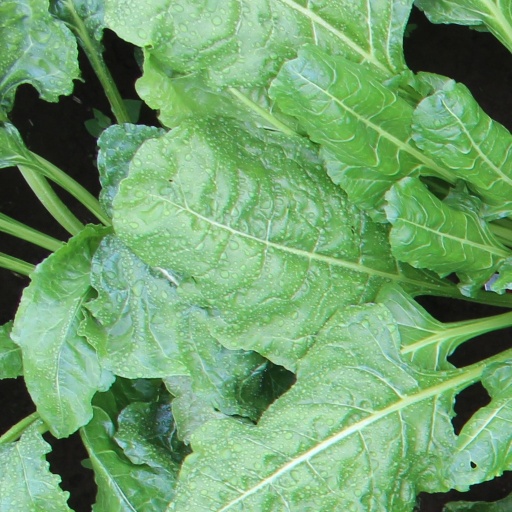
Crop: sugar beet